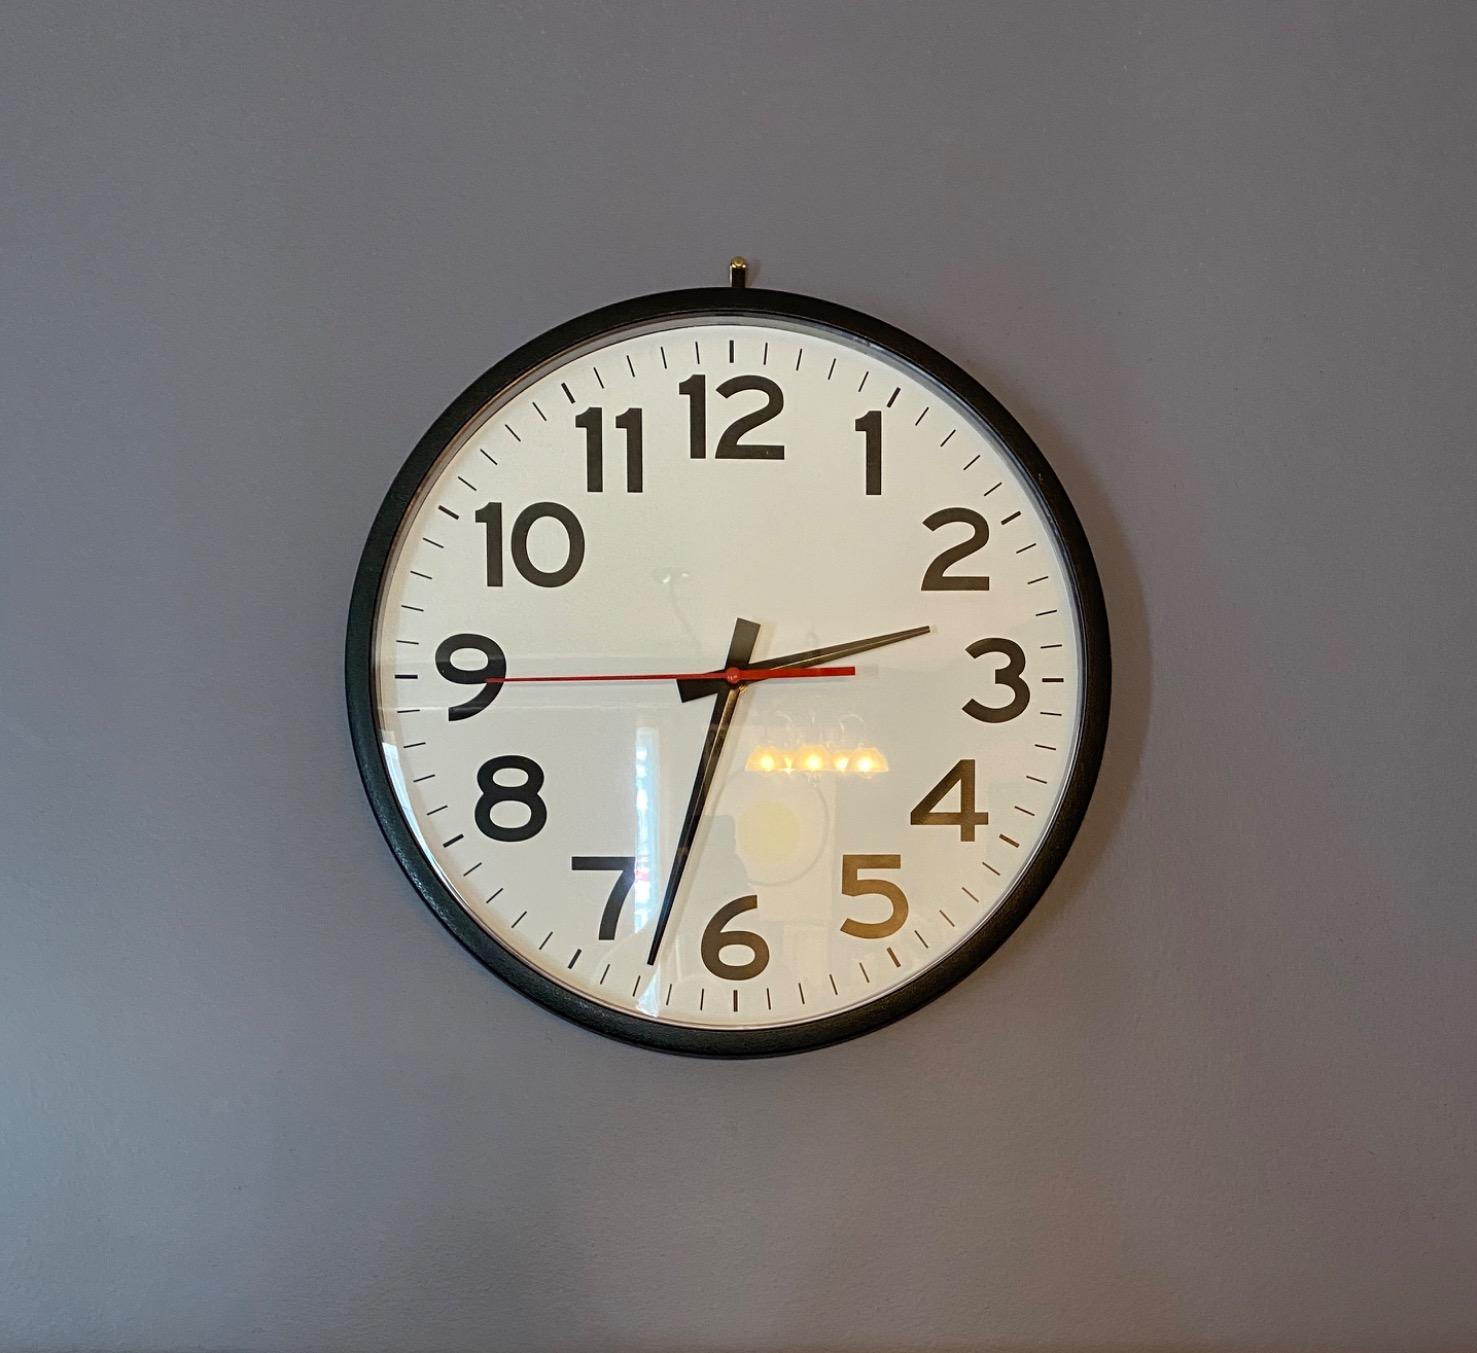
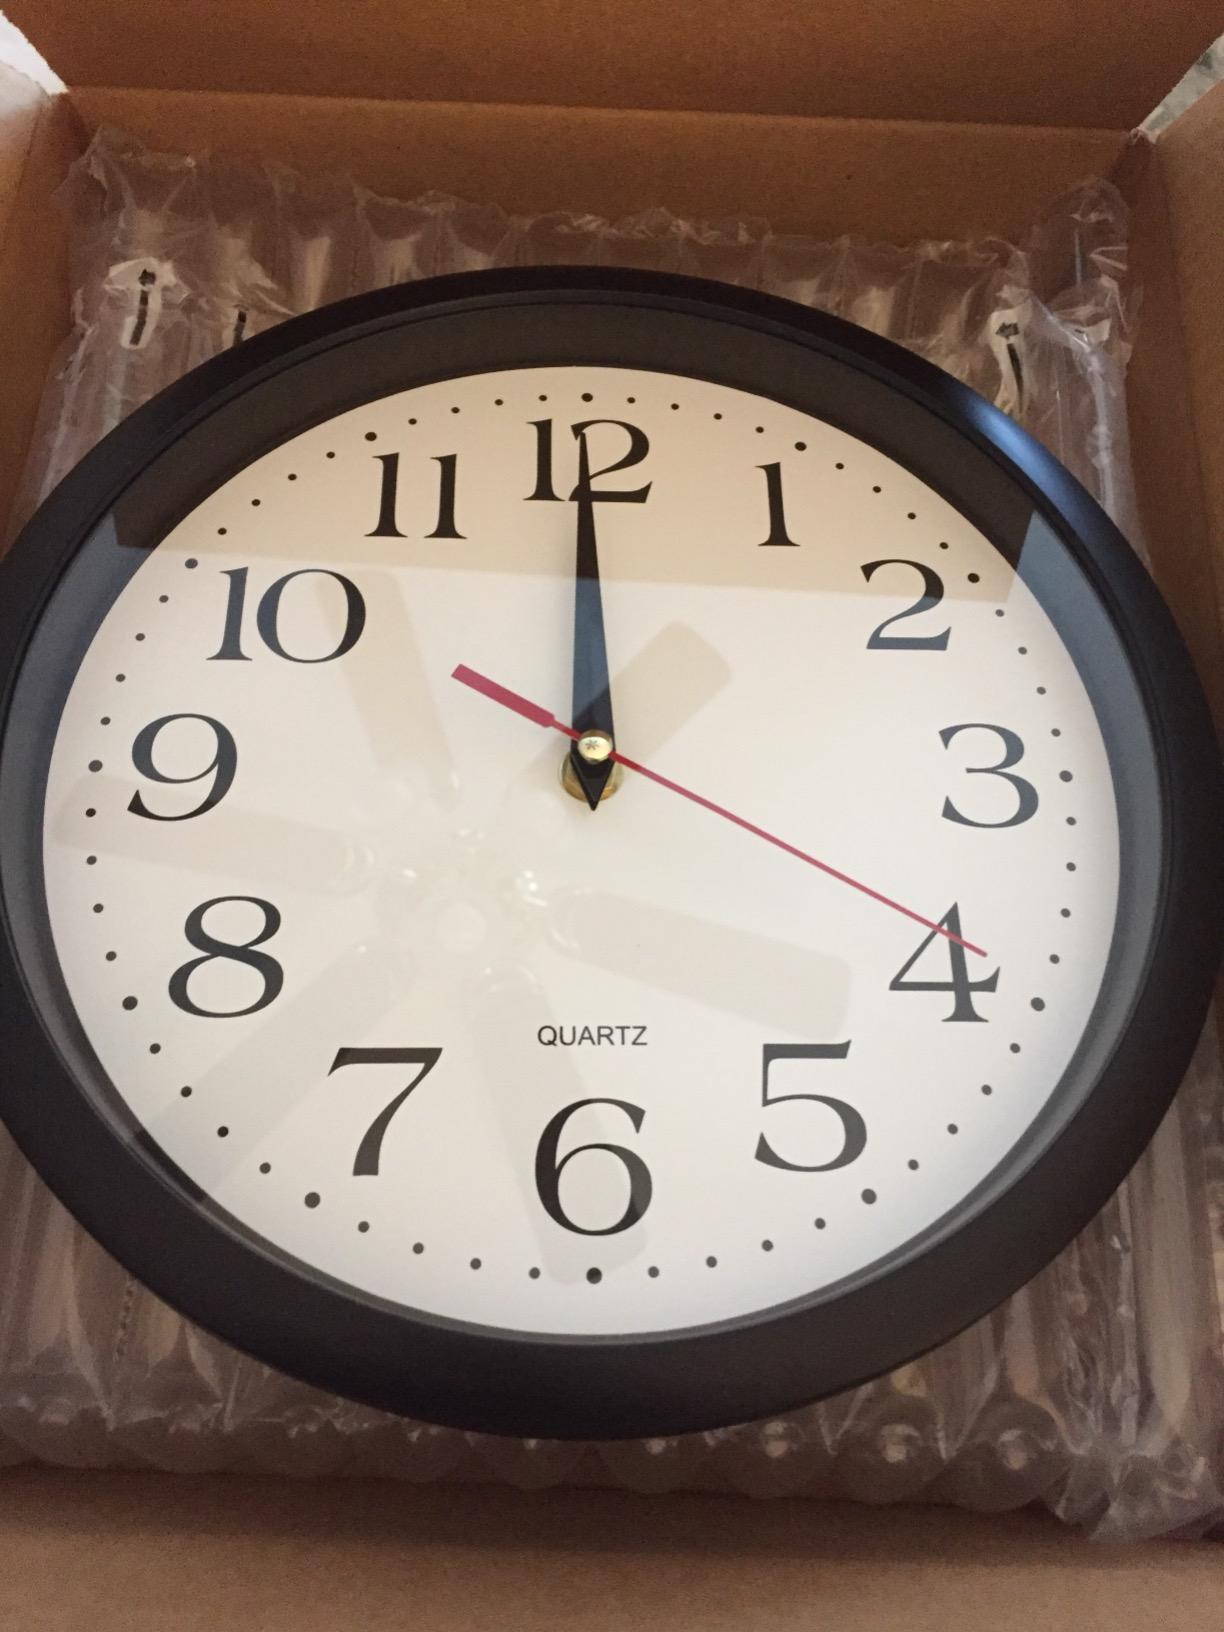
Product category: clock
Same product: no